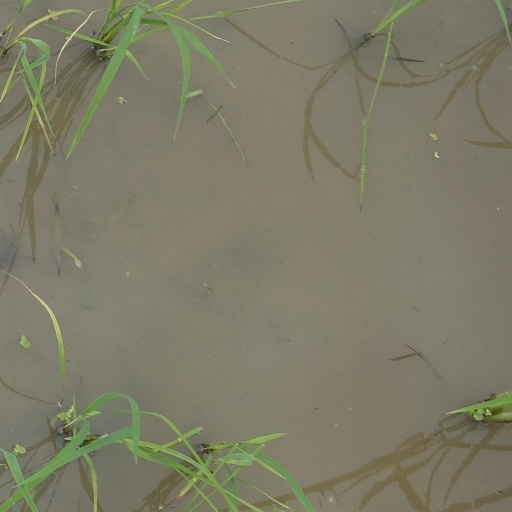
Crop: rice